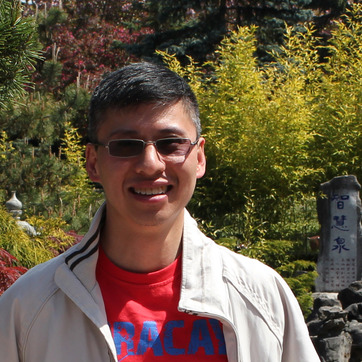
Material: skin